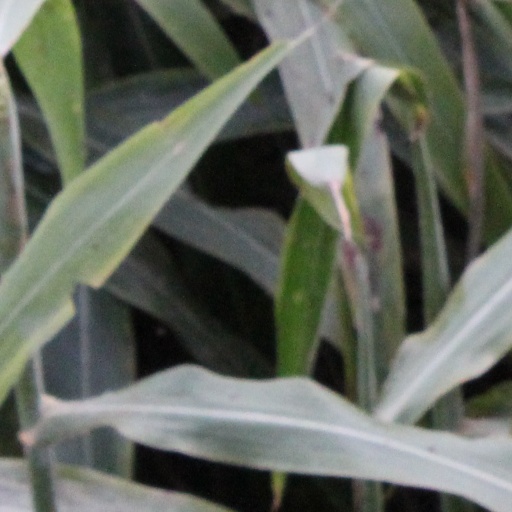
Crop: sorghum